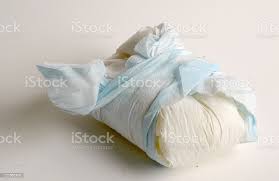
Waste category: trash